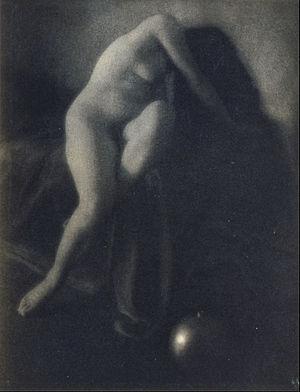
Edward Steichen, né Édouard Jean Steichen, est un photographe et peintre américain d'origine luxembourgeoise, né le 27 mars 1879 à Bivange au Luxembourg et mort le 25 mars 1973 à West Redding dans le Connecticut.